Khvicha Kvaratskhelia

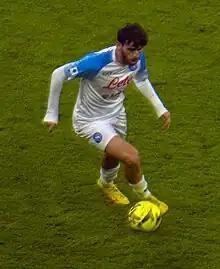
Kvaratskhelia playing for Napoli in 2023

On 4 October, he scored his first Champions League goal in a 6–1 away win over Ajax. With another goal and an assist in the return leg a week later, Kvaratskhelia was named Man of the Match, and included in the competition team of the week. With three goals and an assist in February 2023, Kvaratskhelia was named Serie A Player of the Month for a second time, the first player to win the award multiple times in the same season. The next month brought him more recognition when he received another Serie A Player of the Month award, a similar trophy from Italian Footballers' Association and the Serie A Goal of the Month and Serie A Goal of the Season awards for a stunner scored in a 2–0 win against Atalanta on 11 March.